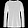
Label: Pullover